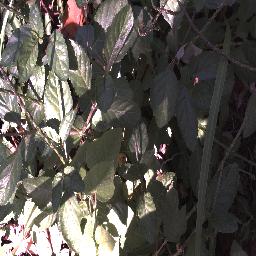
Label: snake_weed